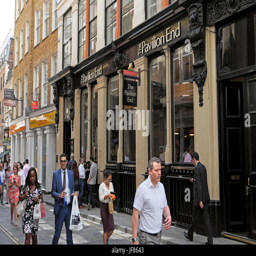
businessmen and businesswomen walking near pub at lunchtime